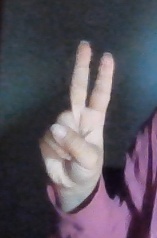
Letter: taa